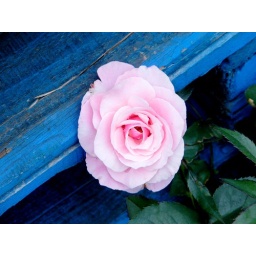
pink rose against a blue pallet @ D &amp;amp; R Fruit Market in Logansport